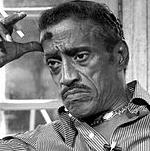
Age: 60